Willem Joseph van Ghent

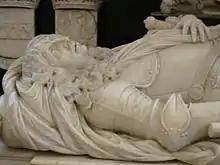
Ghent's tomb effigy in the Domkerk in Utrecht

During the Third Anglo-Dutch War, Van Ghent first made an attempt from 24 to 26 May to repeat his earlier success at Chatham, but it soon became clear that the English coast had been sufficiently reinforced to repel any attacks. He then participated in the first major sea fight of the war, the battle of Solebay. Commanding the Dutch vanguard on the "Dolphijn", he attacked the "Royal James", flagship of Edward Montagu, 1st Earl of Sandwich commanding the squadron of the blue. Standing on deck Van Ghent was hit by a canister shot that cut off his lower left leg below the knee and penetrated his torso at five places. He tumbled forward, as his flag captain Michiel Kindt put it in his log, "utterly dead".